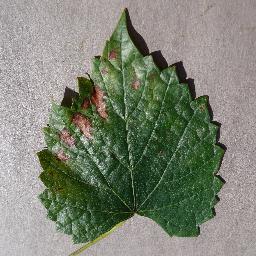
Label: Grape___Esca_(Black_Measles)